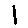
Label: 1